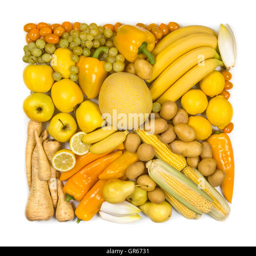
square of yellow fruits and vegetables isolated on a white background